Julian Ashton Art School

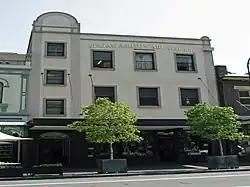
Julian Ashton Art School building, George Street, The Rocks

The Julian Ashton Art School was established by Julian Ashton in 1890 as the "Academy Julian", (perhaps a reference to the Académie Julian in Paris) has been an influential art school in Australia. For a long time it was known as the Sydney Art School.